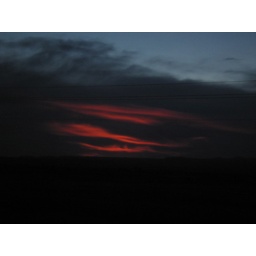
Leaving Santa Fe. First night on the road with beautiful colors in the sky after sunset.